Borneo Bulletin

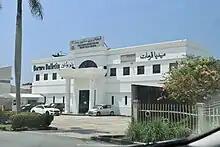

The Borneo Bulletin is a daily English-language newspaper in Brunei. It is published by Brunei Press, which also publishes a Malay-language daily, "Media Permata". The "Bulletin" circulates around 20,000 copies on weekdays and 25,000 copies on Saturday and Sunday. The Borneo Bulletin is a main source of information on local, regional and foreign affairs, as well as business news. Detailed stock market reports of the Singapore, Kuala Lumpur and regional stock exchanges are carried for the benefit of Bruneian businessmen and investors. In addition to the more serious news, the newspaper carries sports, lifestyle and leisure pages.